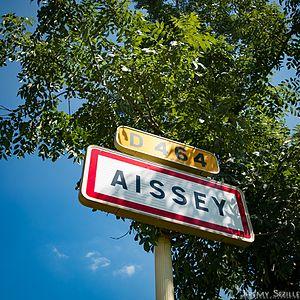
Panneau entré de ville Aïssey